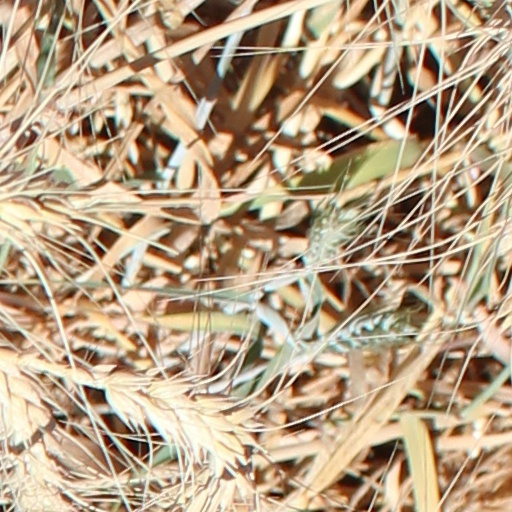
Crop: wheat